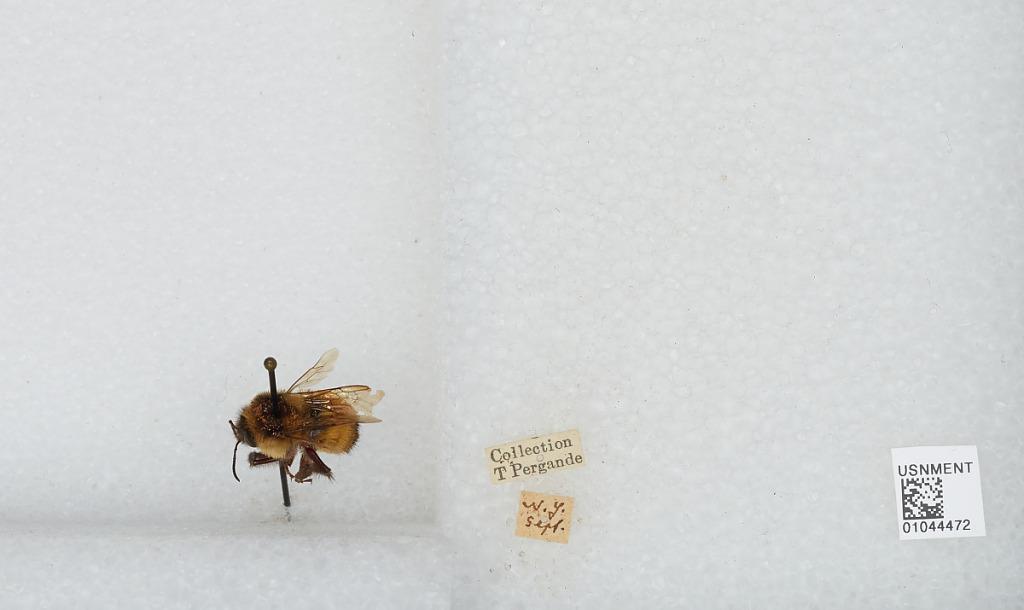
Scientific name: Bombus sp.
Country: United States
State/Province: New York